Neodymium compounds

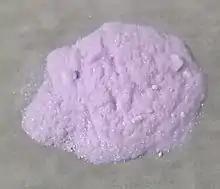
Neodymium acetate powder

Neodymium(III) acetate is a purple solid that is soluble in water. The solubility of the compound increases when sodium acetate is added, forming a blue complex. It can be obtained by the reaction of neodymium(III) chloride and sodium acetate: